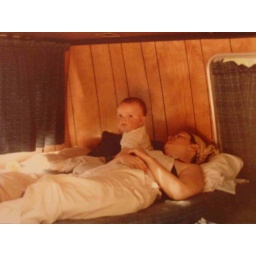
Camping at the creek near Duke, MO, sleeping in the panel van